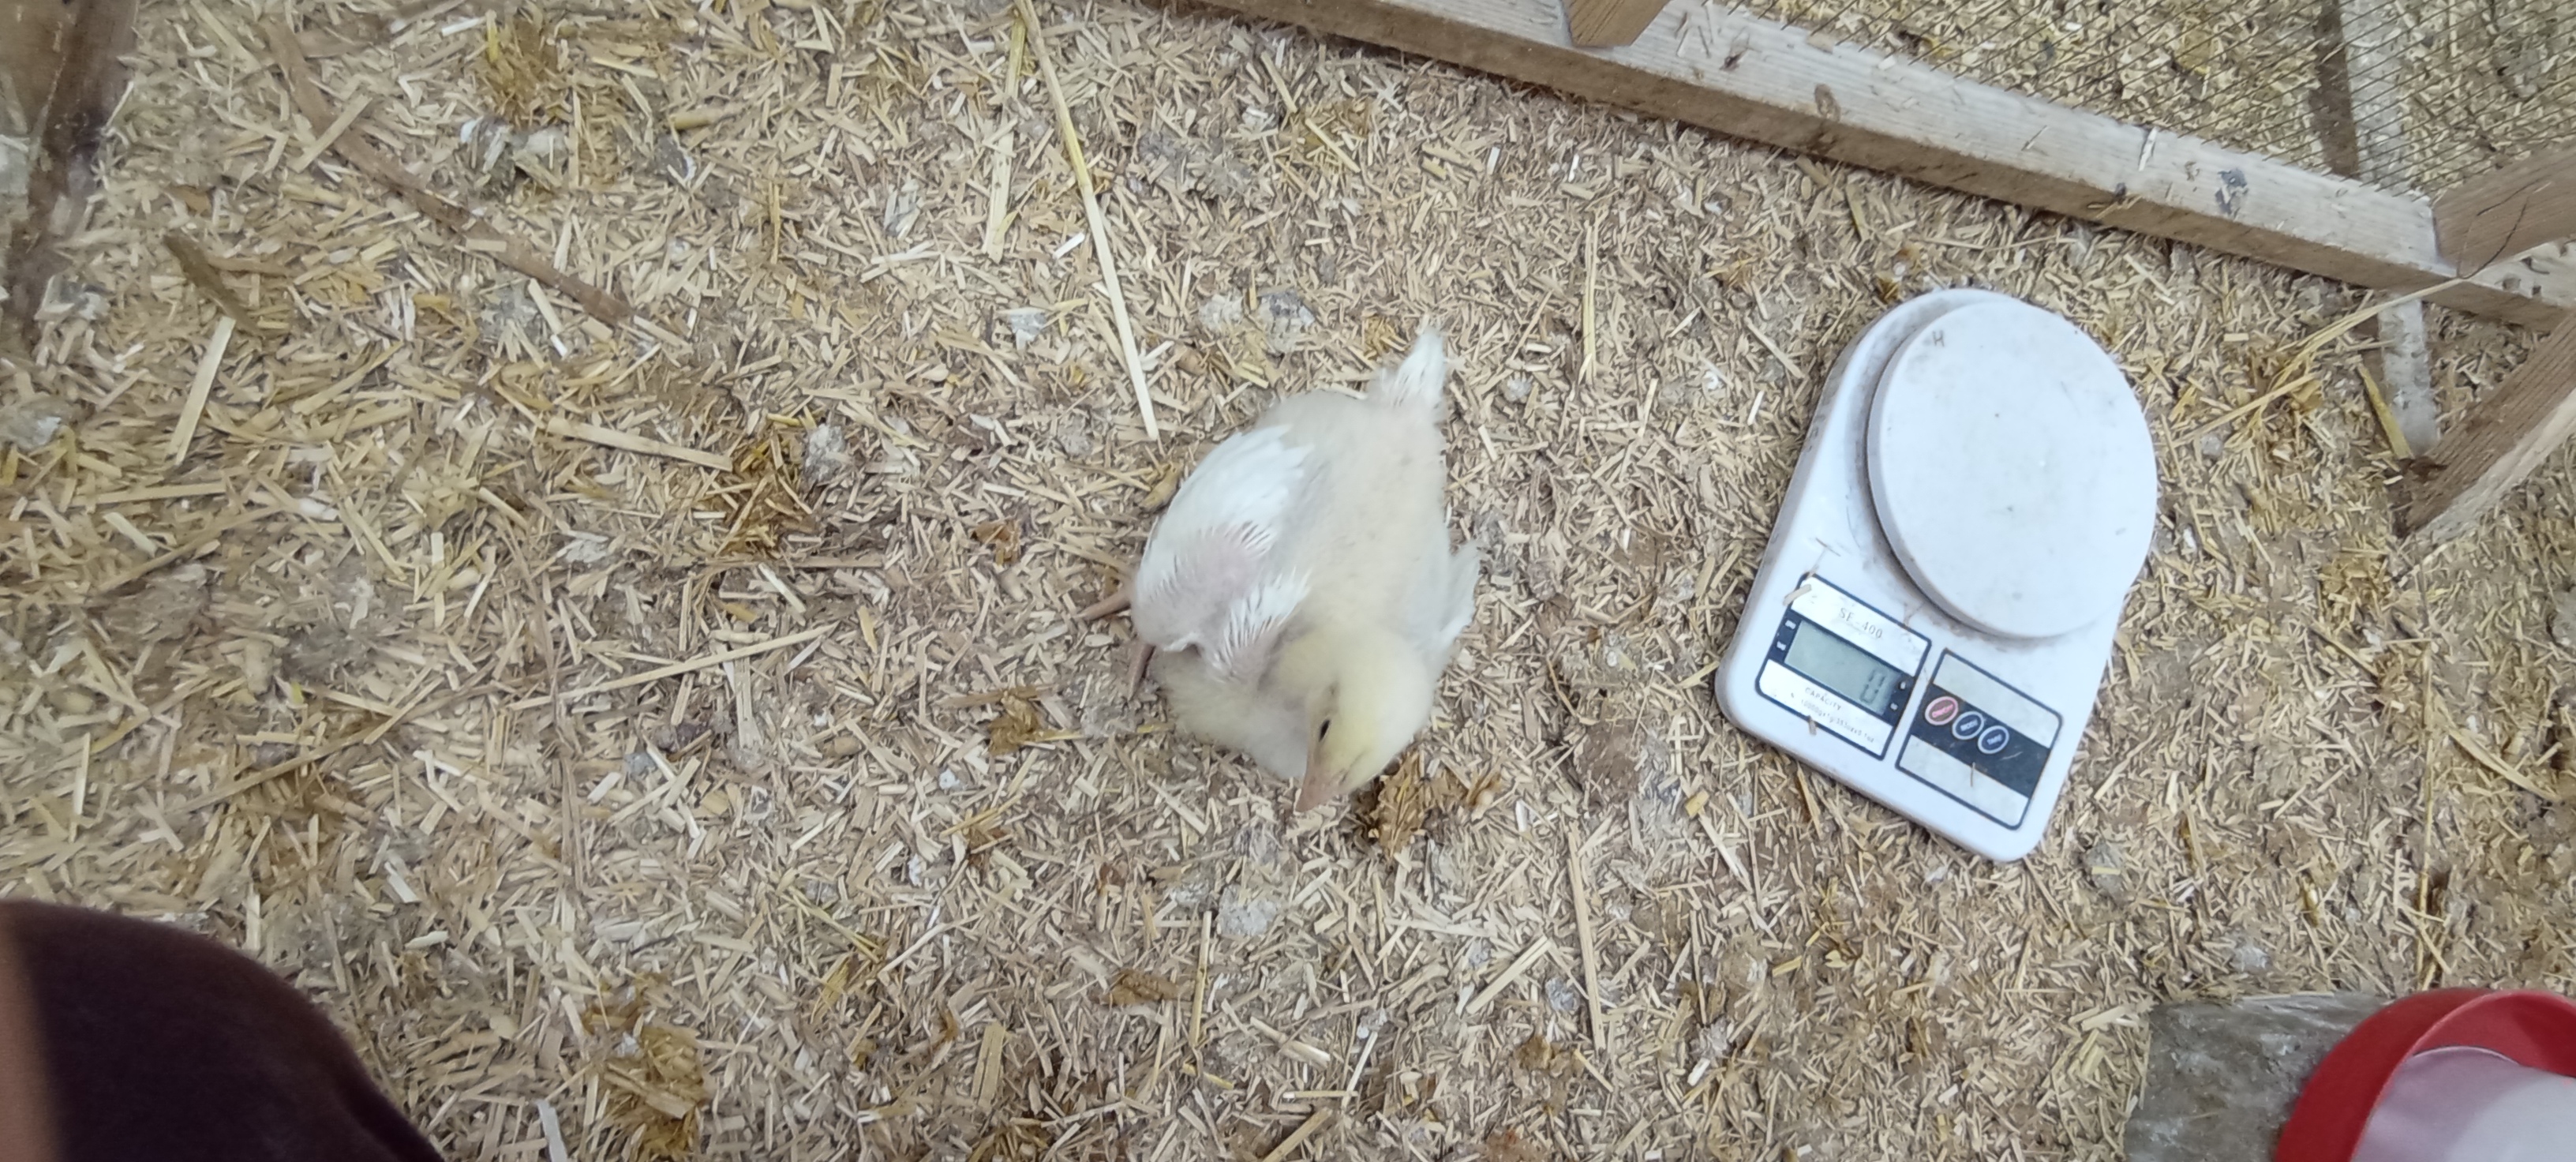
Weight: 413 g